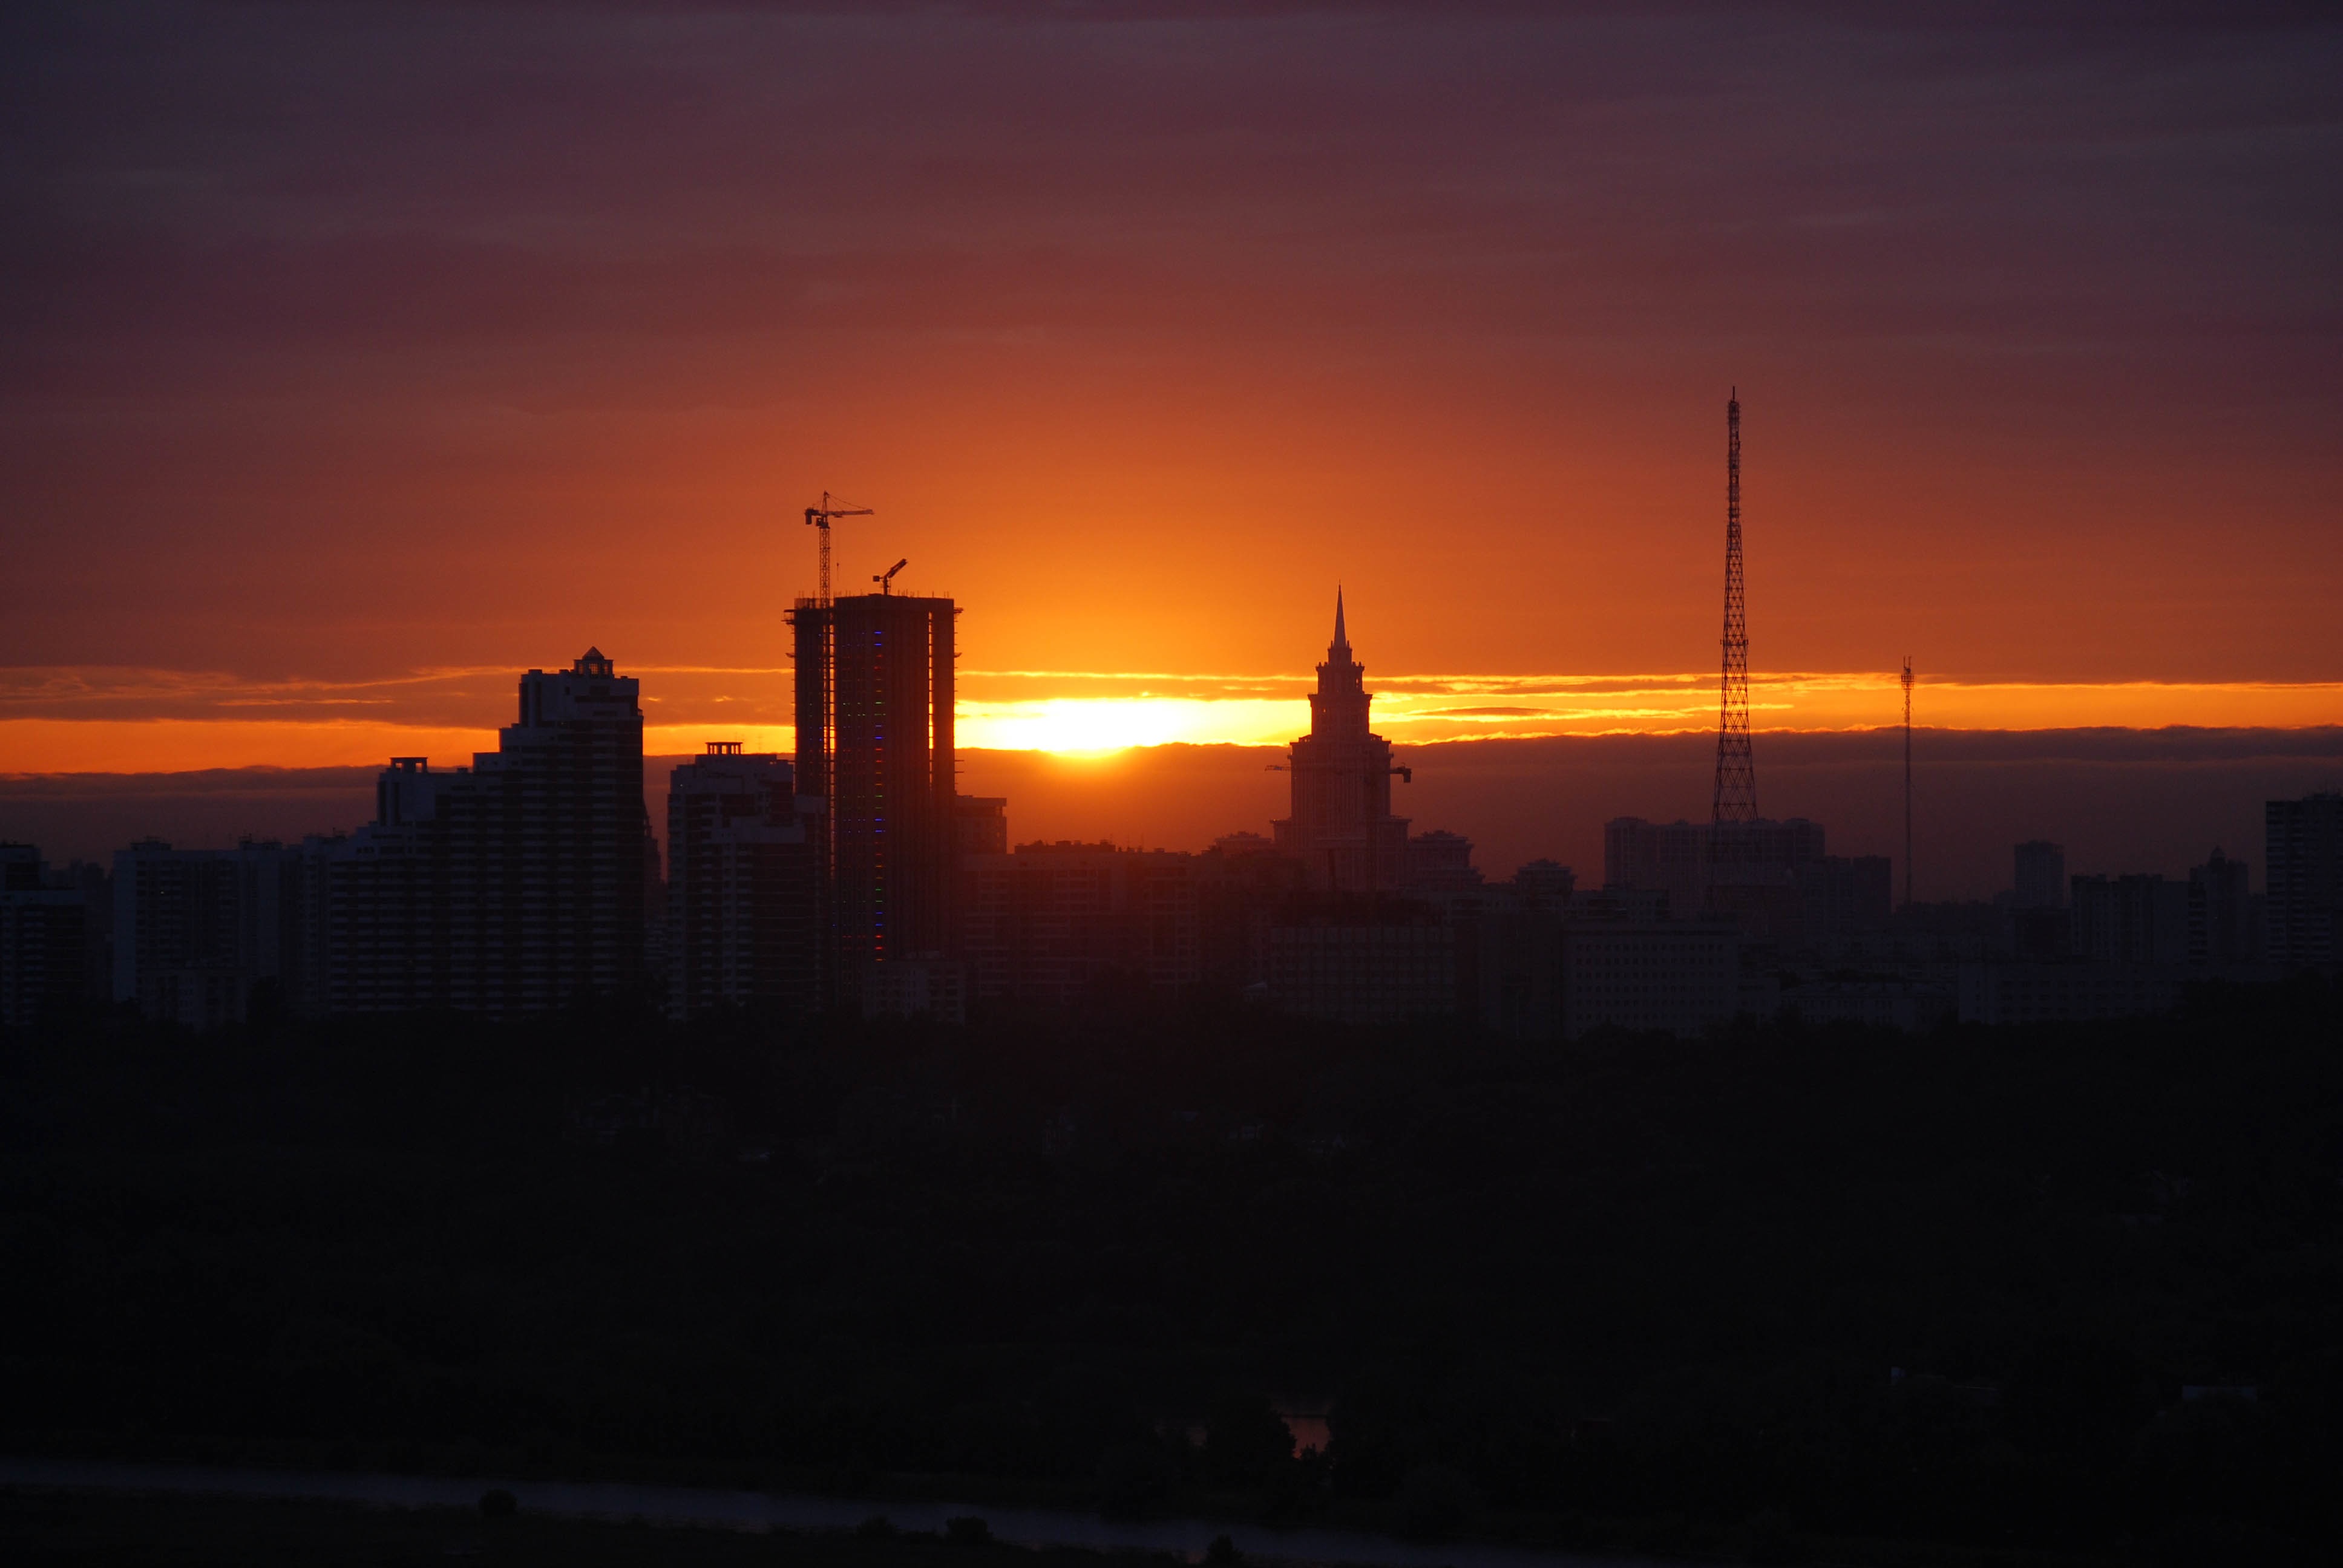
horizon, sun, sunrise, sunset, skyline, night, morning, dawn, dusk, evening, afterglow